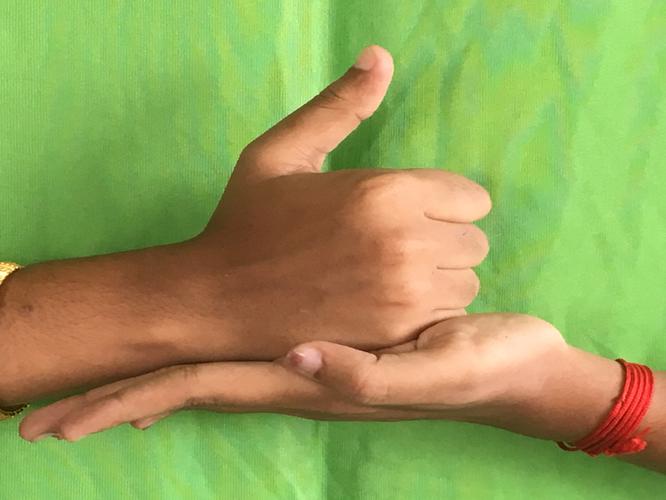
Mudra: Shivalinga
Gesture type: double_hand